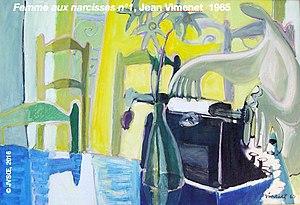
Premier timbre émis sur l'œuvre de Jean Vimenet. Dame aux narcisses n°1 fait partie de la série ""Femmes à la machine"". Huile sur toile, Cachan, 1965"
Jean Vimenet est un peintre et animateur et sculpteur français né le 21 mai 1914 à Tours et mort dans la même ville le 26 mai 1999.